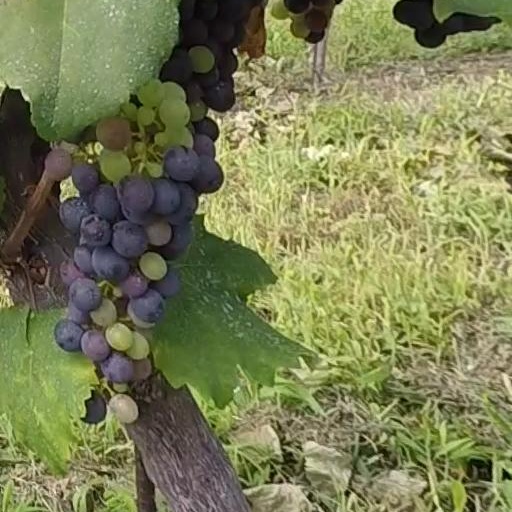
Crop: grape